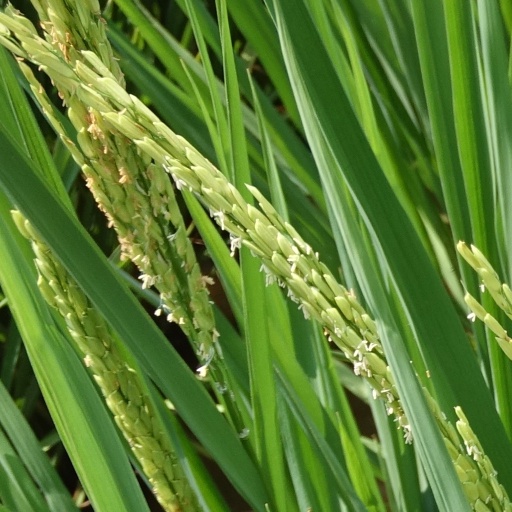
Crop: rice